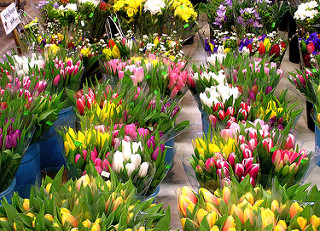
Flower: tulip